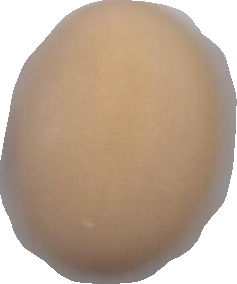
Variety: Anjasmoro